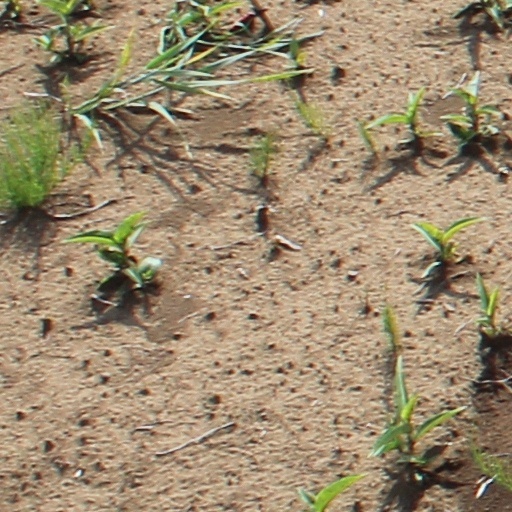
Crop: wheat